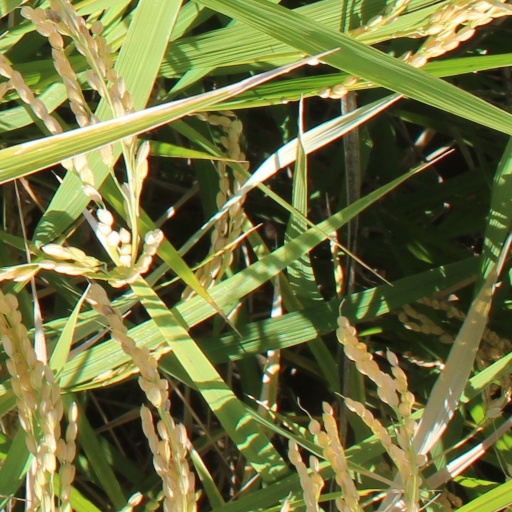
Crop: rice